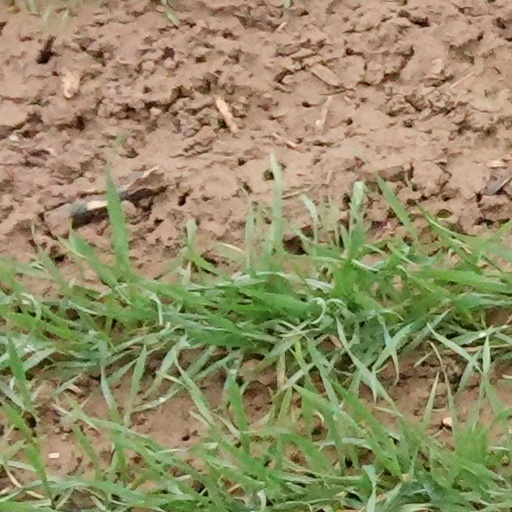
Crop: wheat